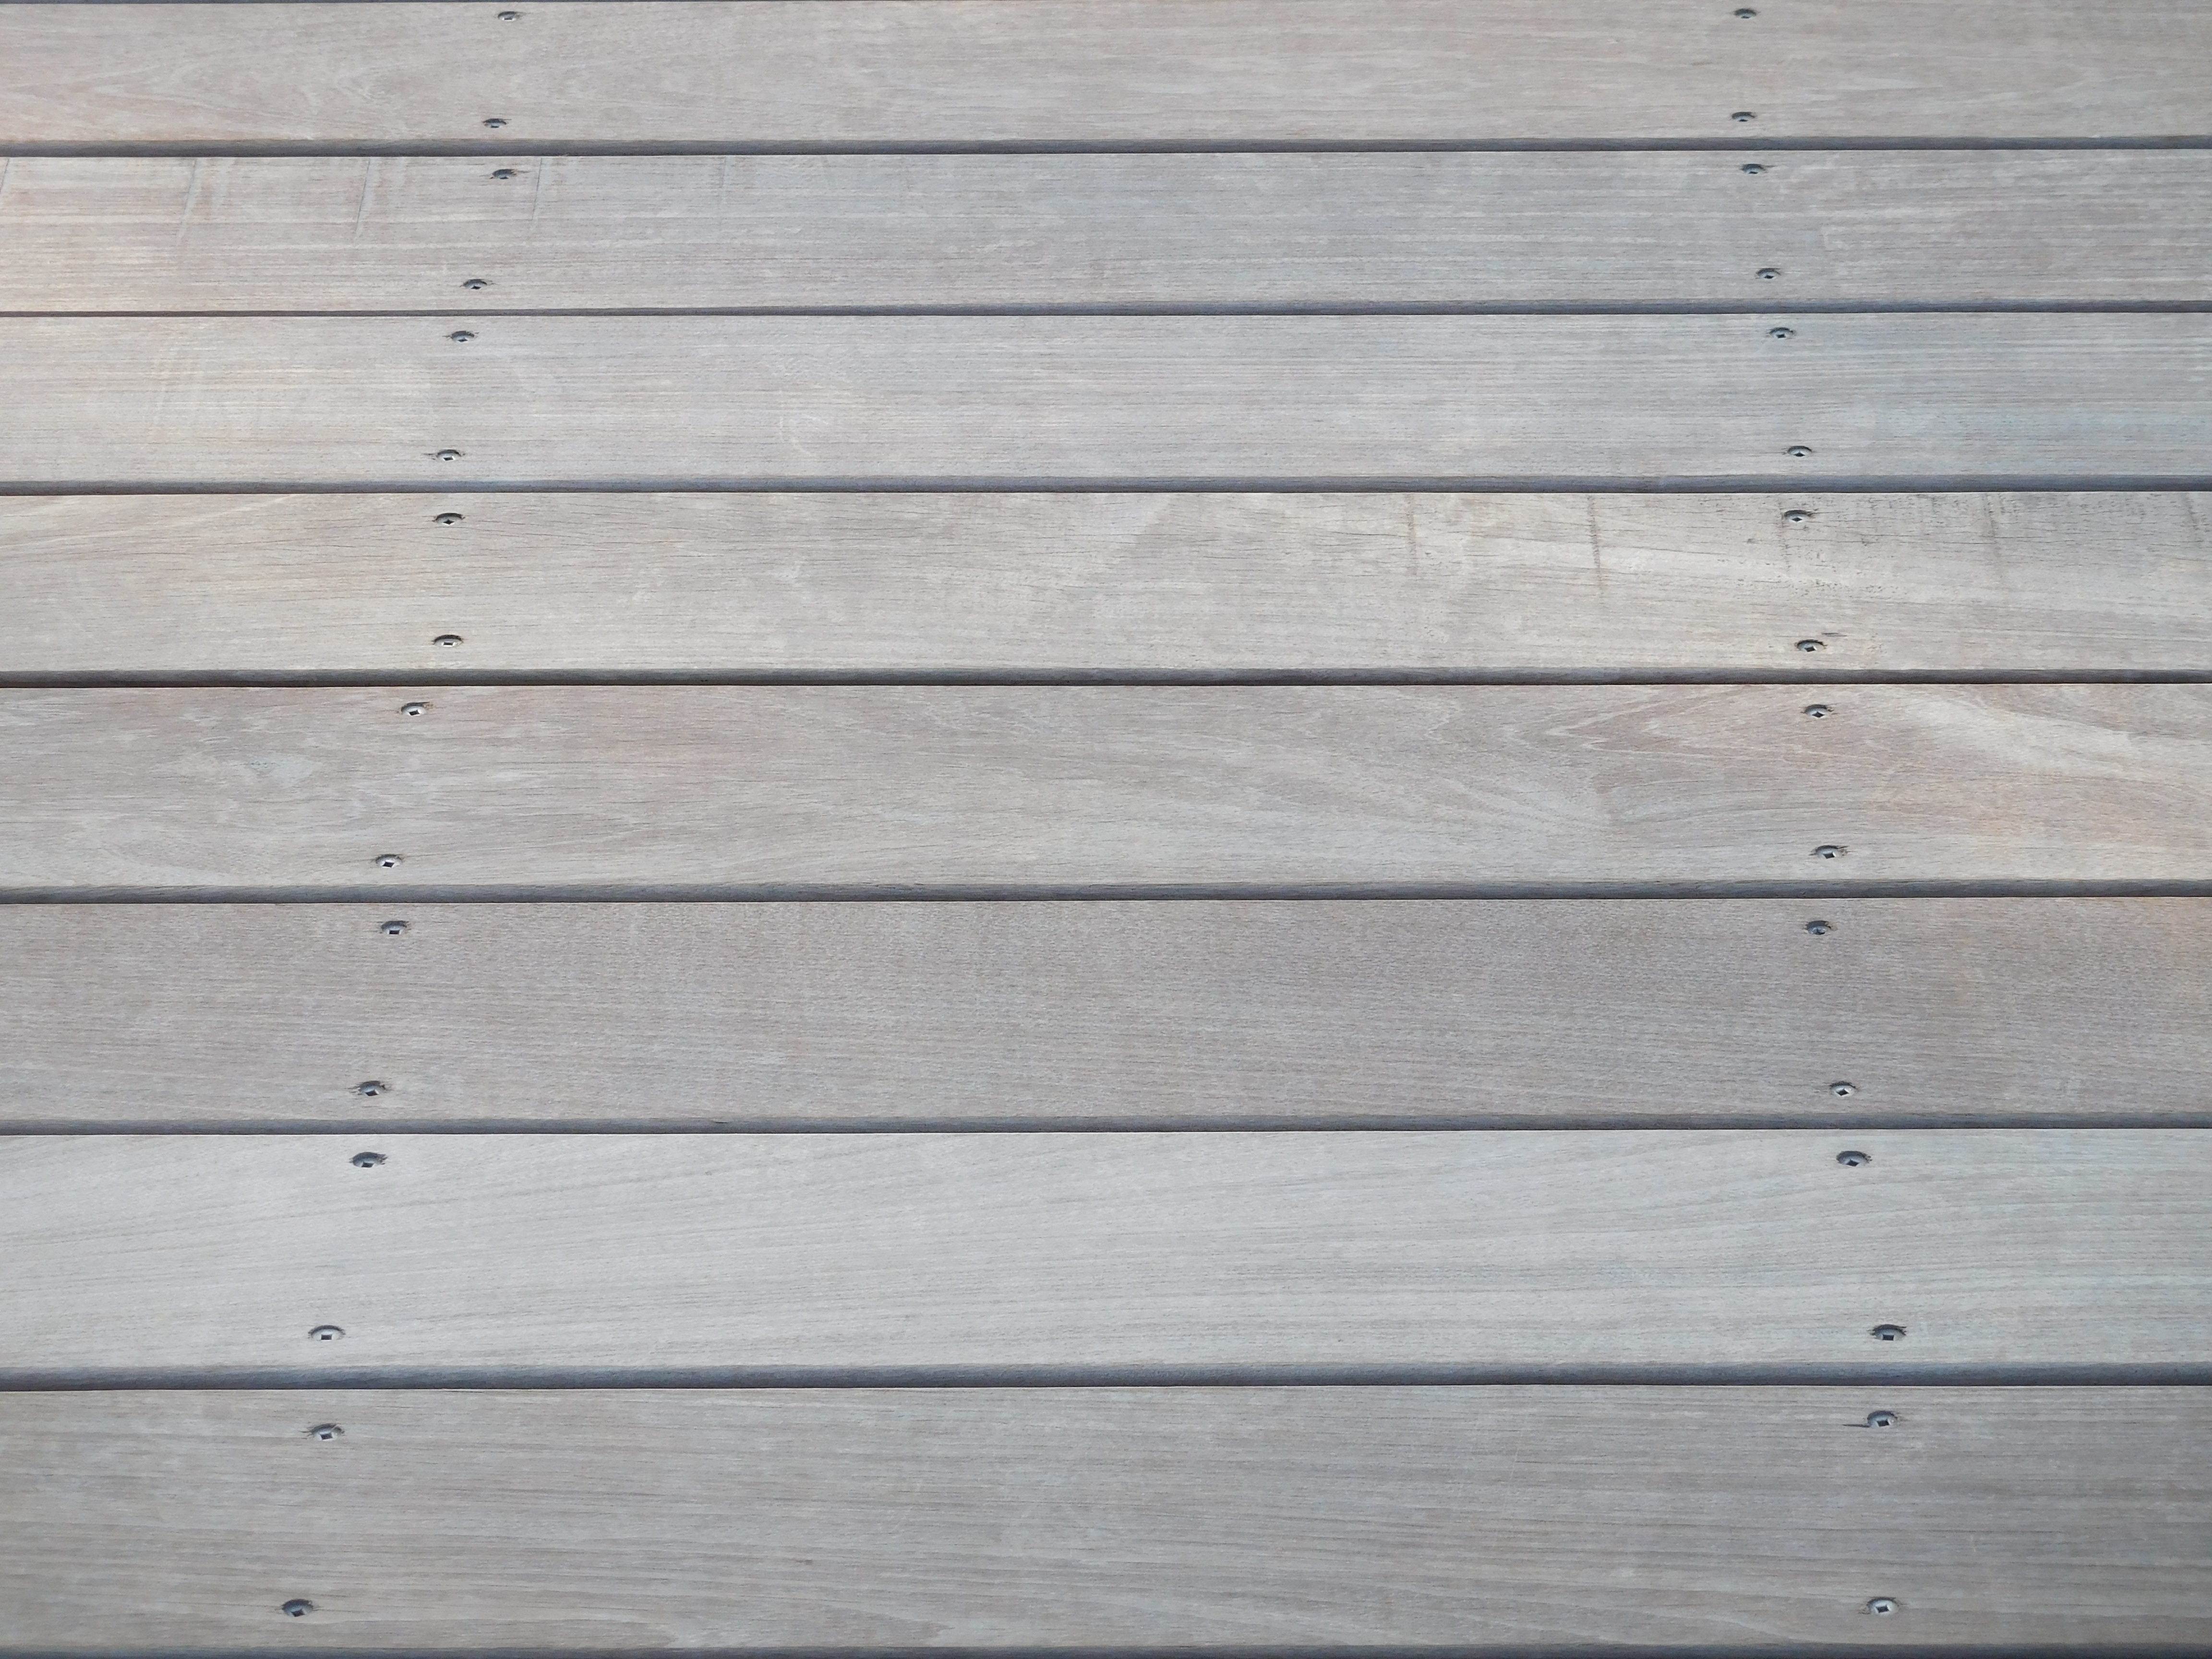
wood, plank, floor, line, lumber, hardwood, wooden, siding, flooring, plywood, wood flooring, wood planks, wood texture, man made object, outdoor structure, laminate flooring, wood stain